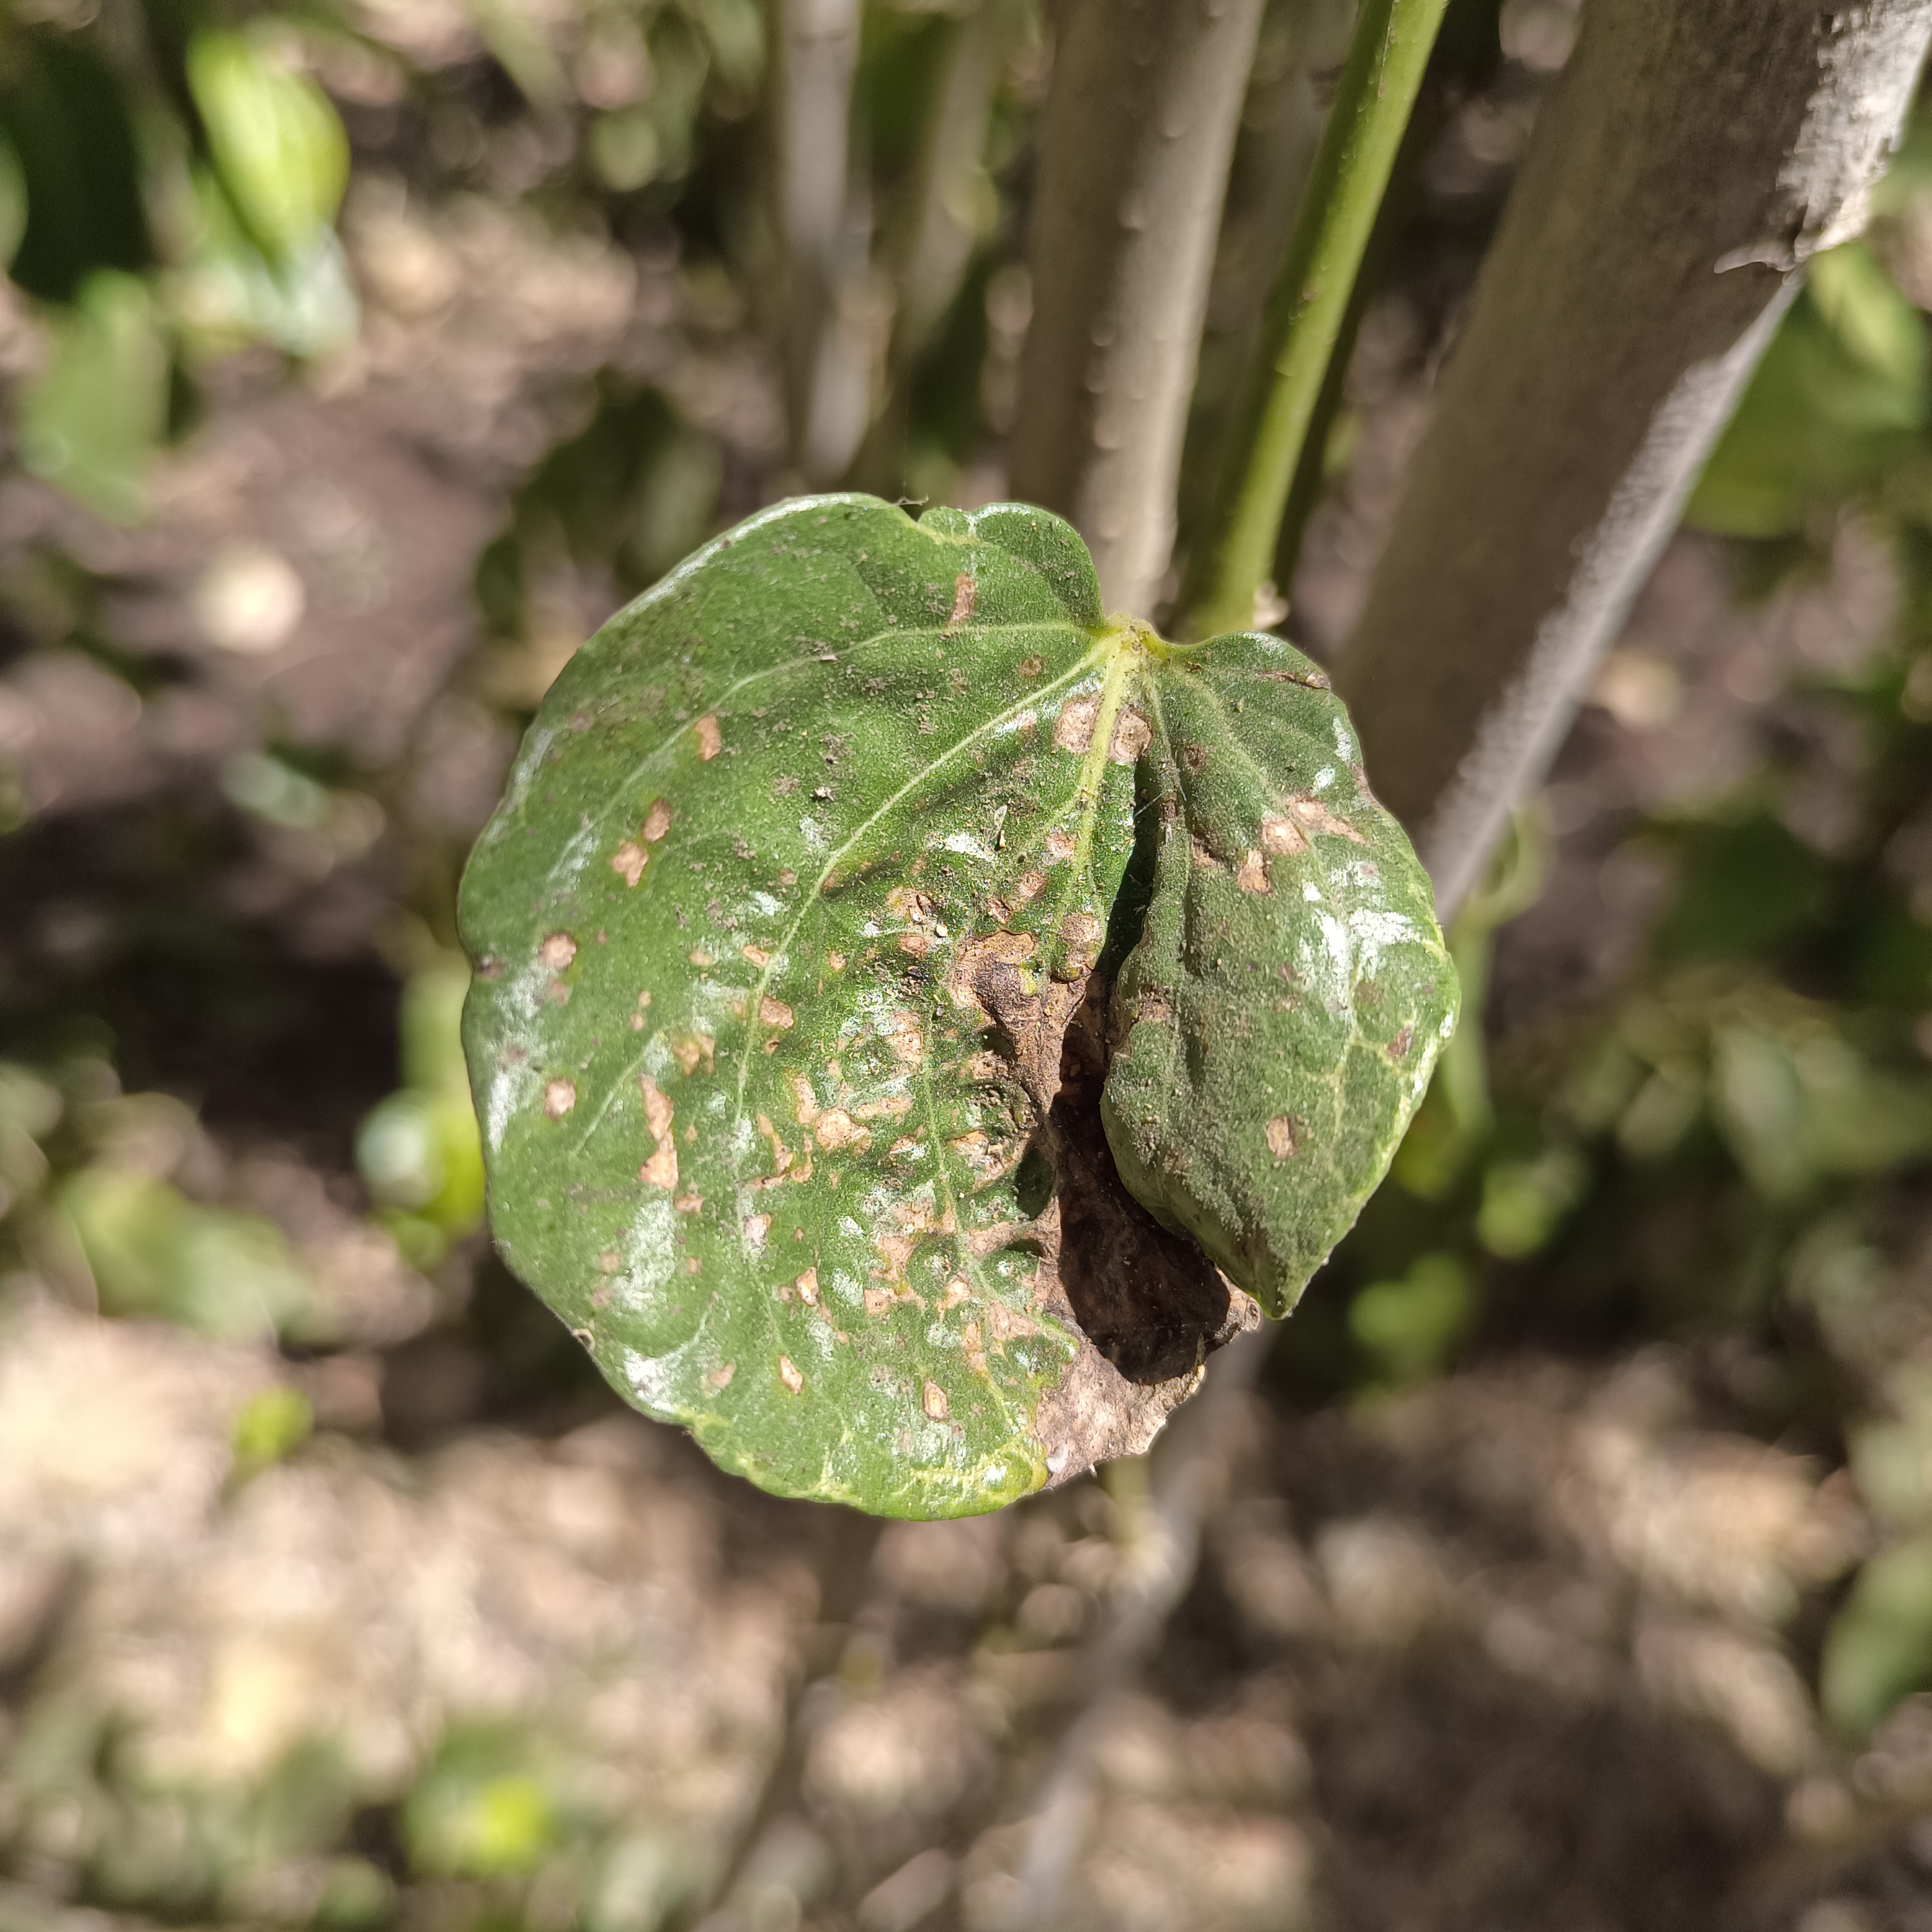
Label: Diseased